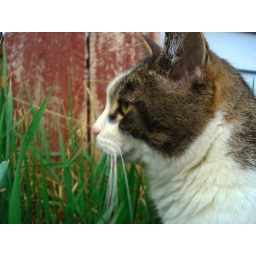
the neighbourhood tom cat visits me frequently ... he likes to nibble on the grass in my front yard.